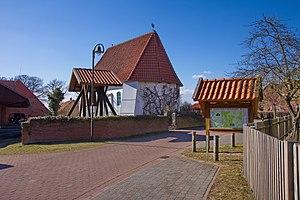
Haßbergen est une municipalité allemande du land de Basse-Saxe et l'arrondissement de Nienburg/Weser. En 2014, elle comptait 1 553 hab.